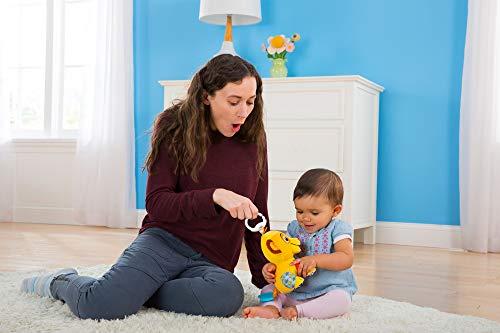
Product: Lamaze Disney Lion King Clip & Go, Simba Baby Toy
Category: Toys & Games | Baby & Toddler Toys | Push & Pull Toys
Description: Lamaze on-the-go clip hooks to strollers, carriers, and diaper bags for easy fun where ever you go.
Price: $15.11